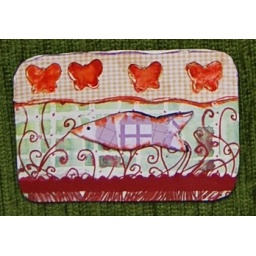
fish in red